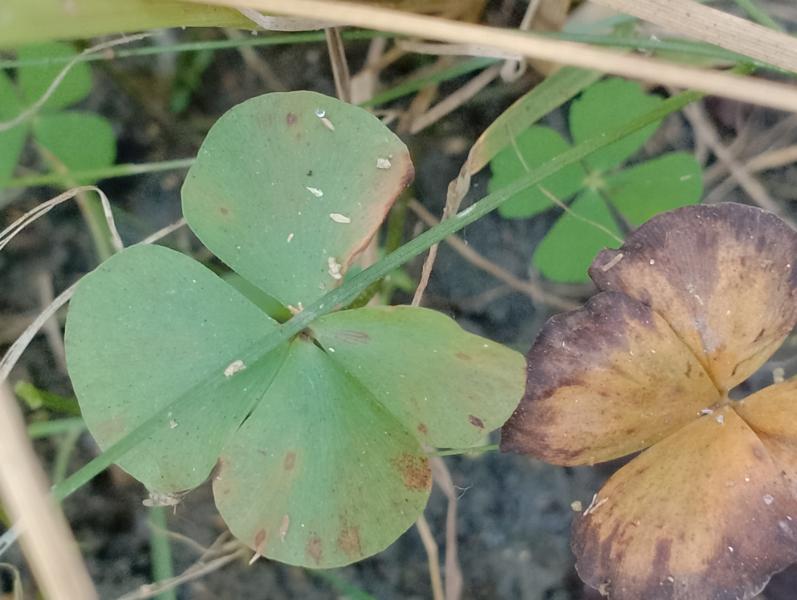
Weed species: Marsilea minuta